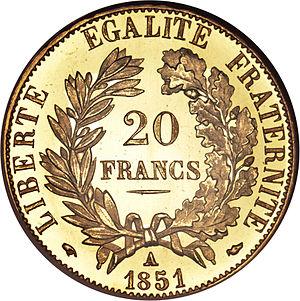
Liberté, Égalité, Fraternité est la devise de la République française et de la république d’Haïti. Elle figure dans l'article 2 de la Constitution française du 4 octobre 1958.